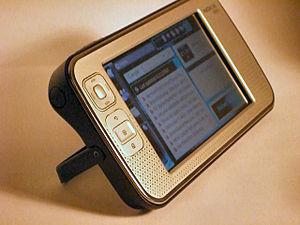
Le Nokia N800 Internet Tablet est une tablette portable développée par Nokia annoncée au Consumer Electronics Show 2007 de Las Vegas et disponible depuis le mois de janvier 2007. Il est conçu pour l'Internet mobile et l'envoi de courriels et inclut des logiciels comme un lecteur de radio sur Internet ou encore un lecteur de flux RSS. Il n'intègre pas les fonctions d'un téléphone cellulaire, tout comme son prédécesseur le Nokia 770 Internet Tablet.